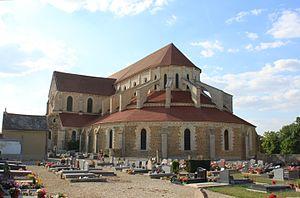
Abbaye de Pontigny, Yonne, Bourgogne, France